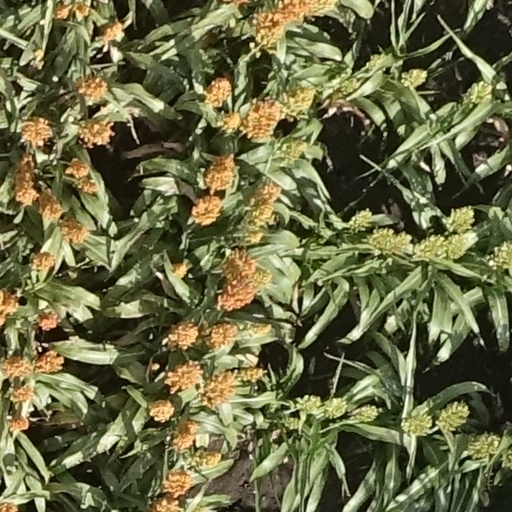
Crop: sorghum